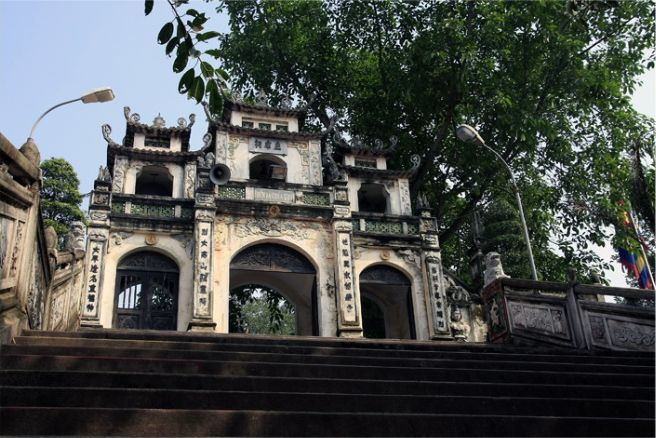
user: text: Cổng chính trong hình có màu gì chủ đạo?
assistant: text: Trắng ngà.

user: text: Lễ hội nổi tiếng nào thường được tổ chức tại địa điểm có cổng trong hình?
assistant: text: Lễ hội Chùa Hương.

user: text: Cổng trong hình là cổng Tam Quan của ngôi chùa nào và ý nghĩa của dòng chữ 'Danh Sơn Cổ Tích' được khắc trên đó là gì?
assistant: text: Đây là cổng Tam Quan của Chùa Hương. Dòng chữ 'Danh Sơn Cổ Tích' có nghĩa là 'Núi nổi tiếng có di tích cổ', thể hiện sự linh thiêng và lịch sử lâu đời của quần thể chùa.